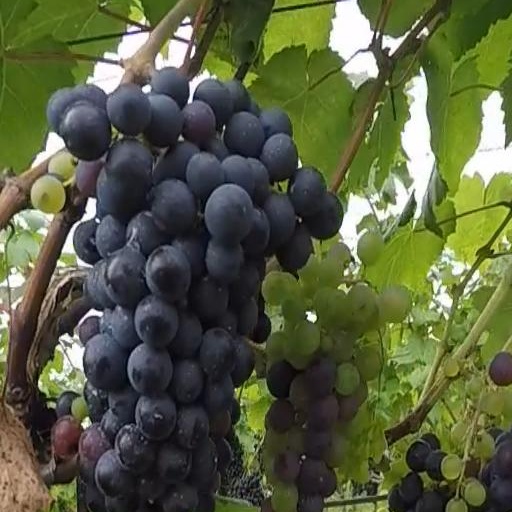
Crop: grape